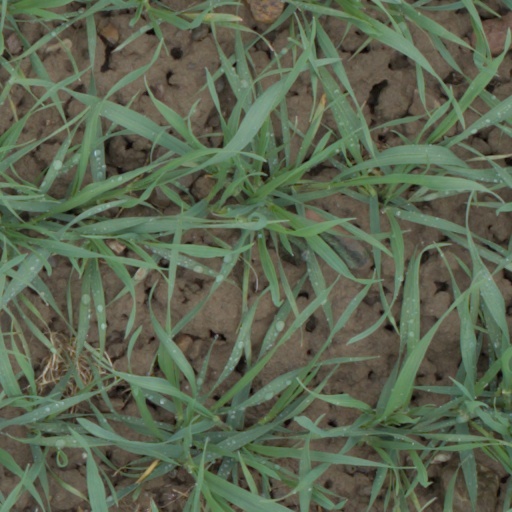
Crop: wheat